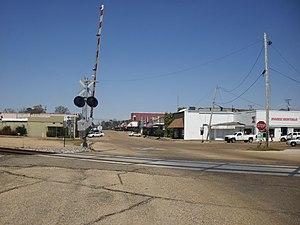
La ville de Magee est située dans le comté de Simpson, dans l’État du Mississippi, aux États-Unis. Lors du recensement de 2000, sa population s’élevait à 4 200 habitants.